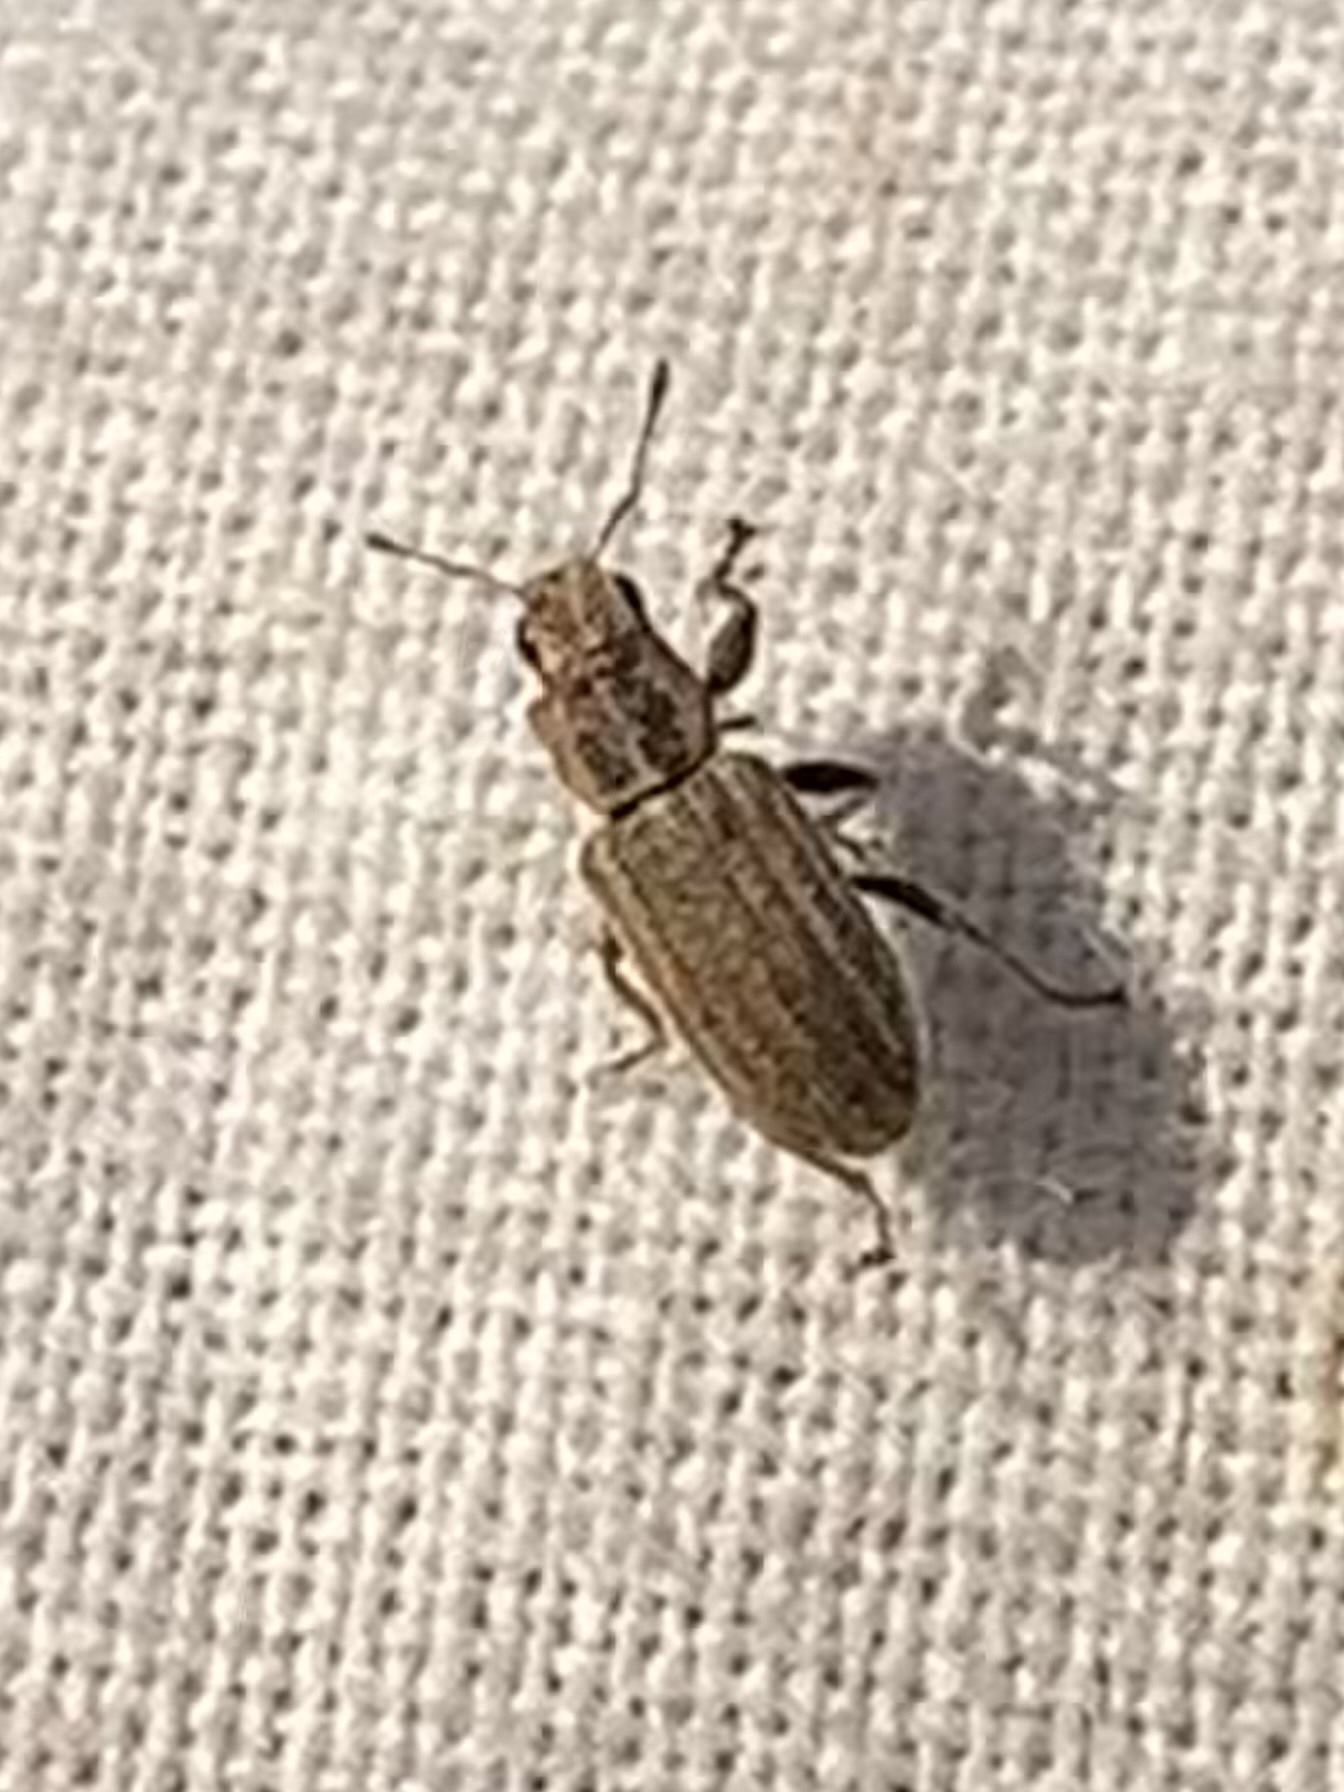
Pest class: pea_leaf_weevil